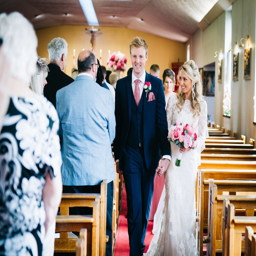
the bride and groom walking the aisle as mr and job title , styled wedding photography .